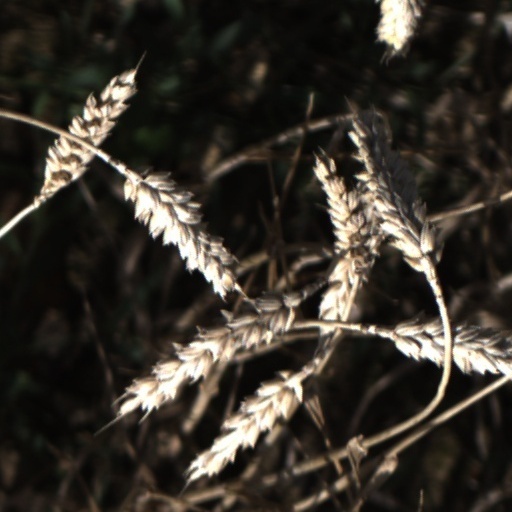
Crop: wheat